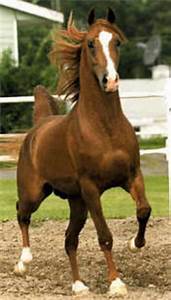
Label: horse